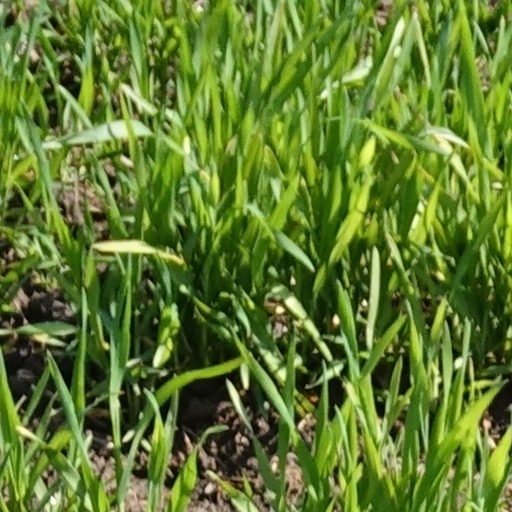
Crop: wheat